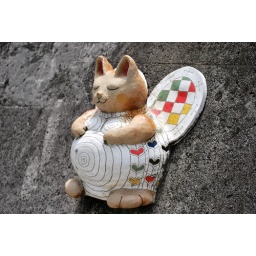
cute cat in a pottery town, Tokoname.